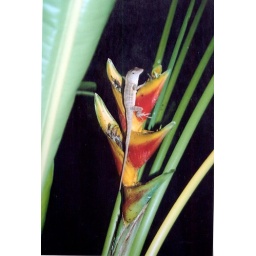
This lizard perched on a flower near my office in Kingston